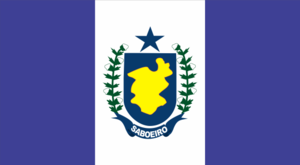
Saboeiro est une municipalité brésilienne de l’État du Ceará. En 2010, elle compte 15 754 habitants.